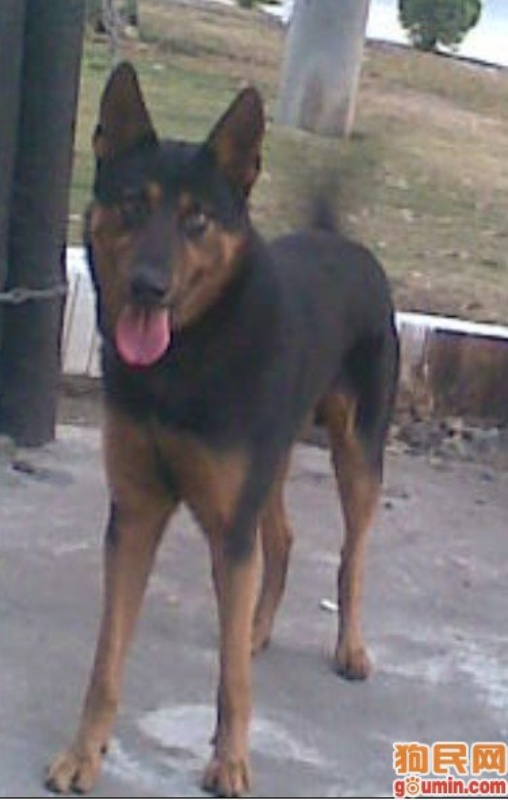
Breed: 258-n000104-Black_sable